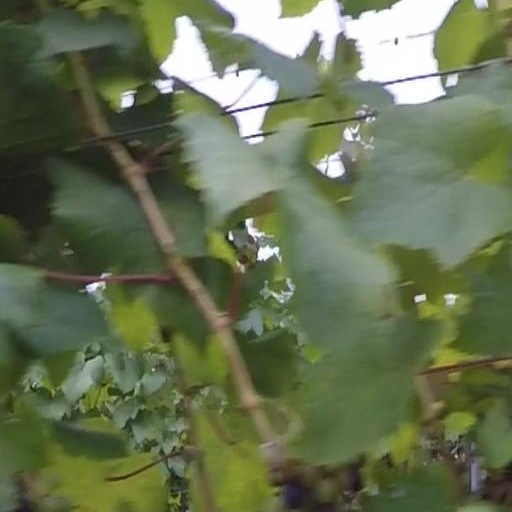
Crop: grape